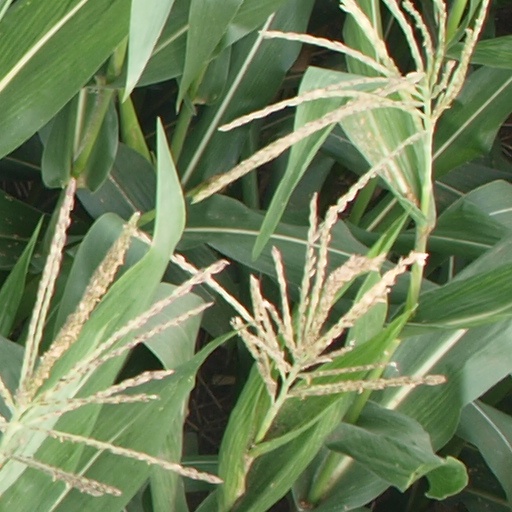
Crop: maize; corn